Merry Go Boy

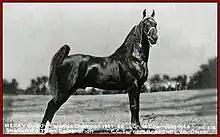
Merry Go Boy

Merry Go Boy (May 4, 1943 – July 7, 1967) was a highly influential Tennessee Walking Horse sire and two-time World Grand Champion. He is credited for producing the most desirable conformation type in his offspring.